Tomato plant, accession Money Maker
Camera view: vertical (180 deg); turntable rotation: 270 degrees
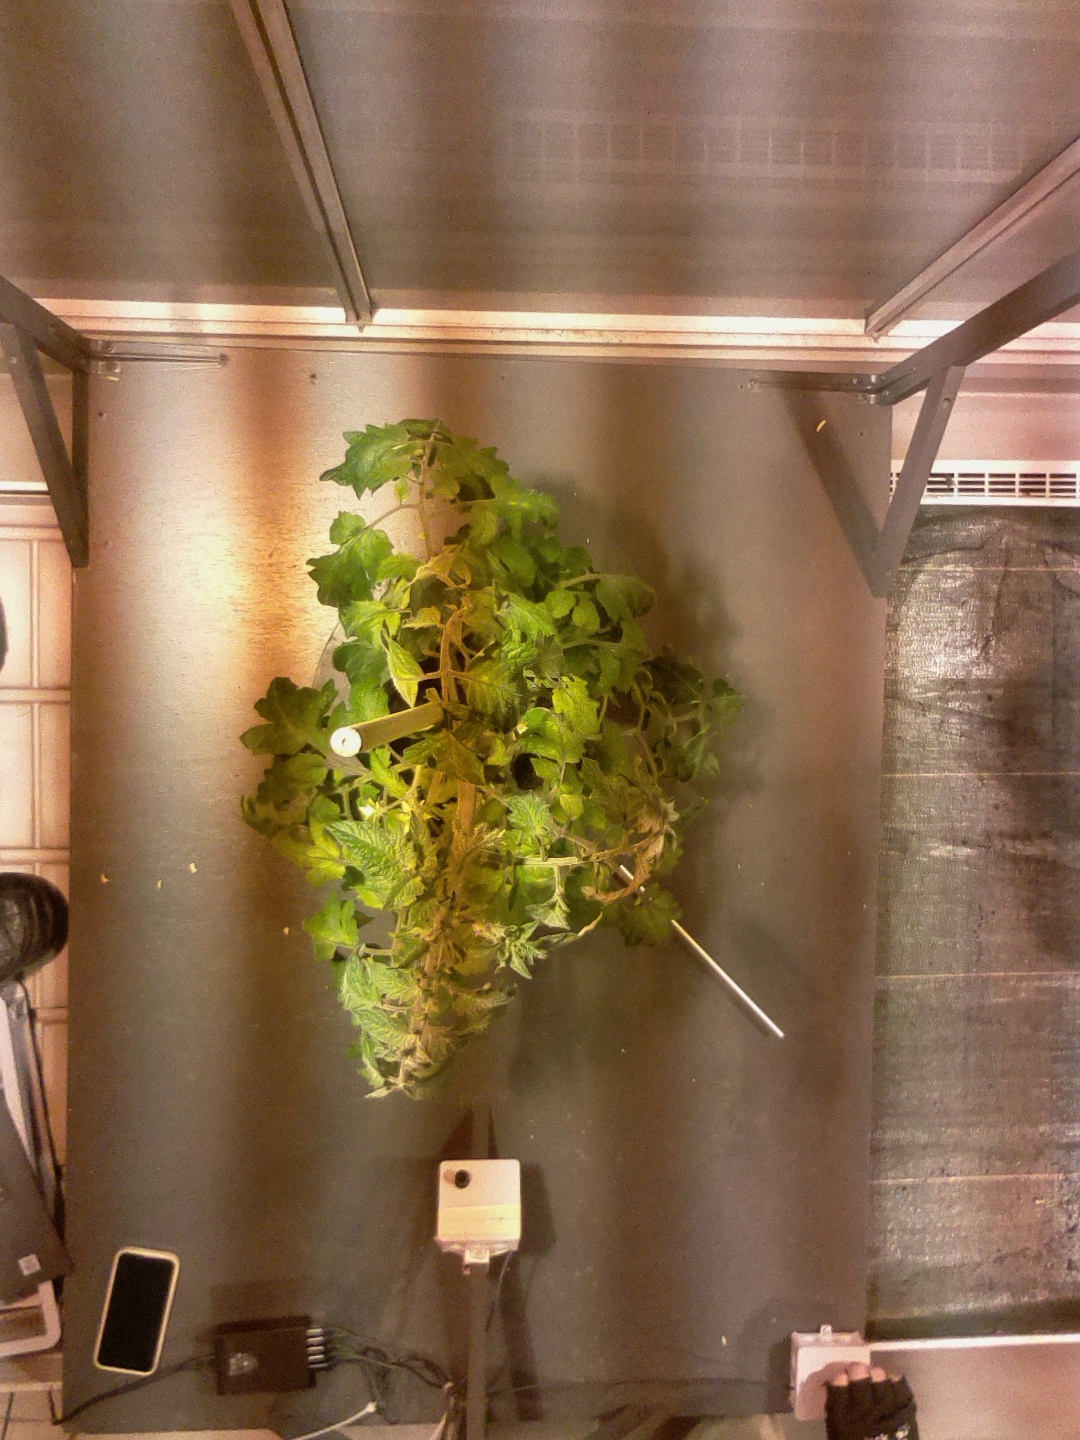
BBCH growth stage 78: 80% -90% of final fruit size